Swedish post-war prefabricated houses

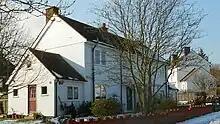
Swedish Timber Framed House at Shorne, Kent.

Swedish post-war prefabricated houses were a response to the housing shortage in Great Britain following the Second World War. 5,000 homes were built from kits made in Sweden and assembled on site. The first of these houses were built at Abbots Langley, Hertfordshire, in January 1946. The Housing (Temporary Accommodation) Act 1944 planned the building of 300,000 prefab houses in Britain over the next four years. They were to have a structural lifetime of between 10 and 15 years. In the end just over 150,000 were built. They were a gift of the Swedish government. They are an example of the use of "prefabs'" to deal with the post-war housing shortage in the UK. Many survive to this day and some have become listed buildings.